Dan Plesac

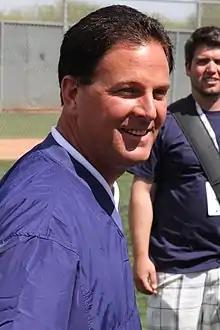
Plesac in 2012

Daniel Thomas Plesac (born February 4, 1962) is an American former Major League Baseball pitcher who played from 1986 to 2003. He pitched for the Milwaukee Brewers, Toronto Blue Jays, Chicago Cubs, Pittsburgh Pirates, Arizona Diamondbacks, and Philadelphia Phillies.